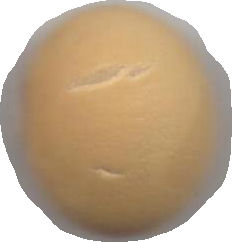
Variety: Grobogan